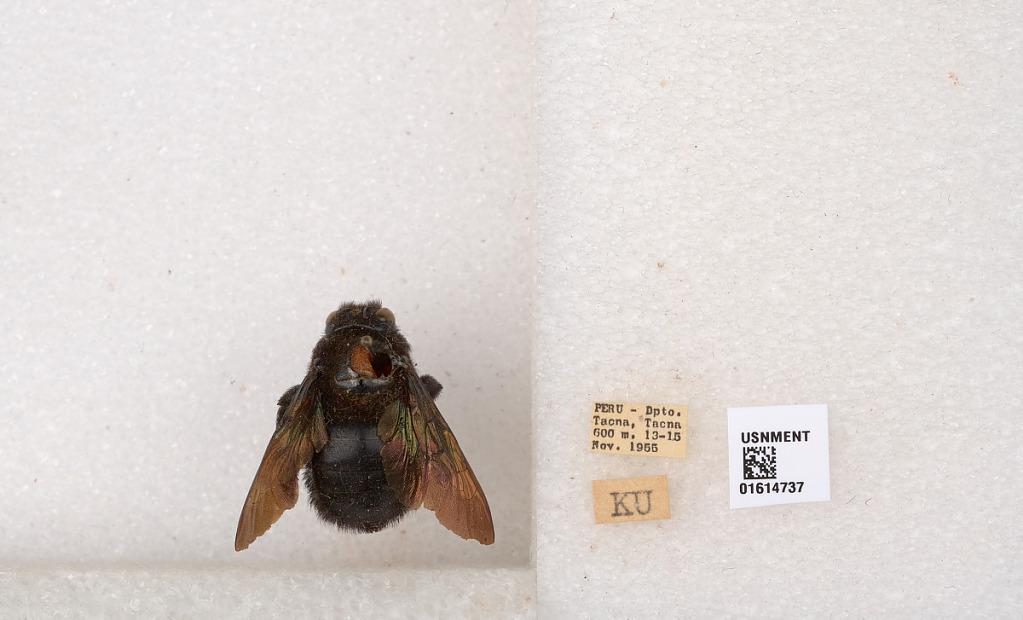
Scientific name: Xylocopa
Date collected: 1955-11-13
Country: Peru
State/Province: Tacna
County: Tacna
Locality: Tacna